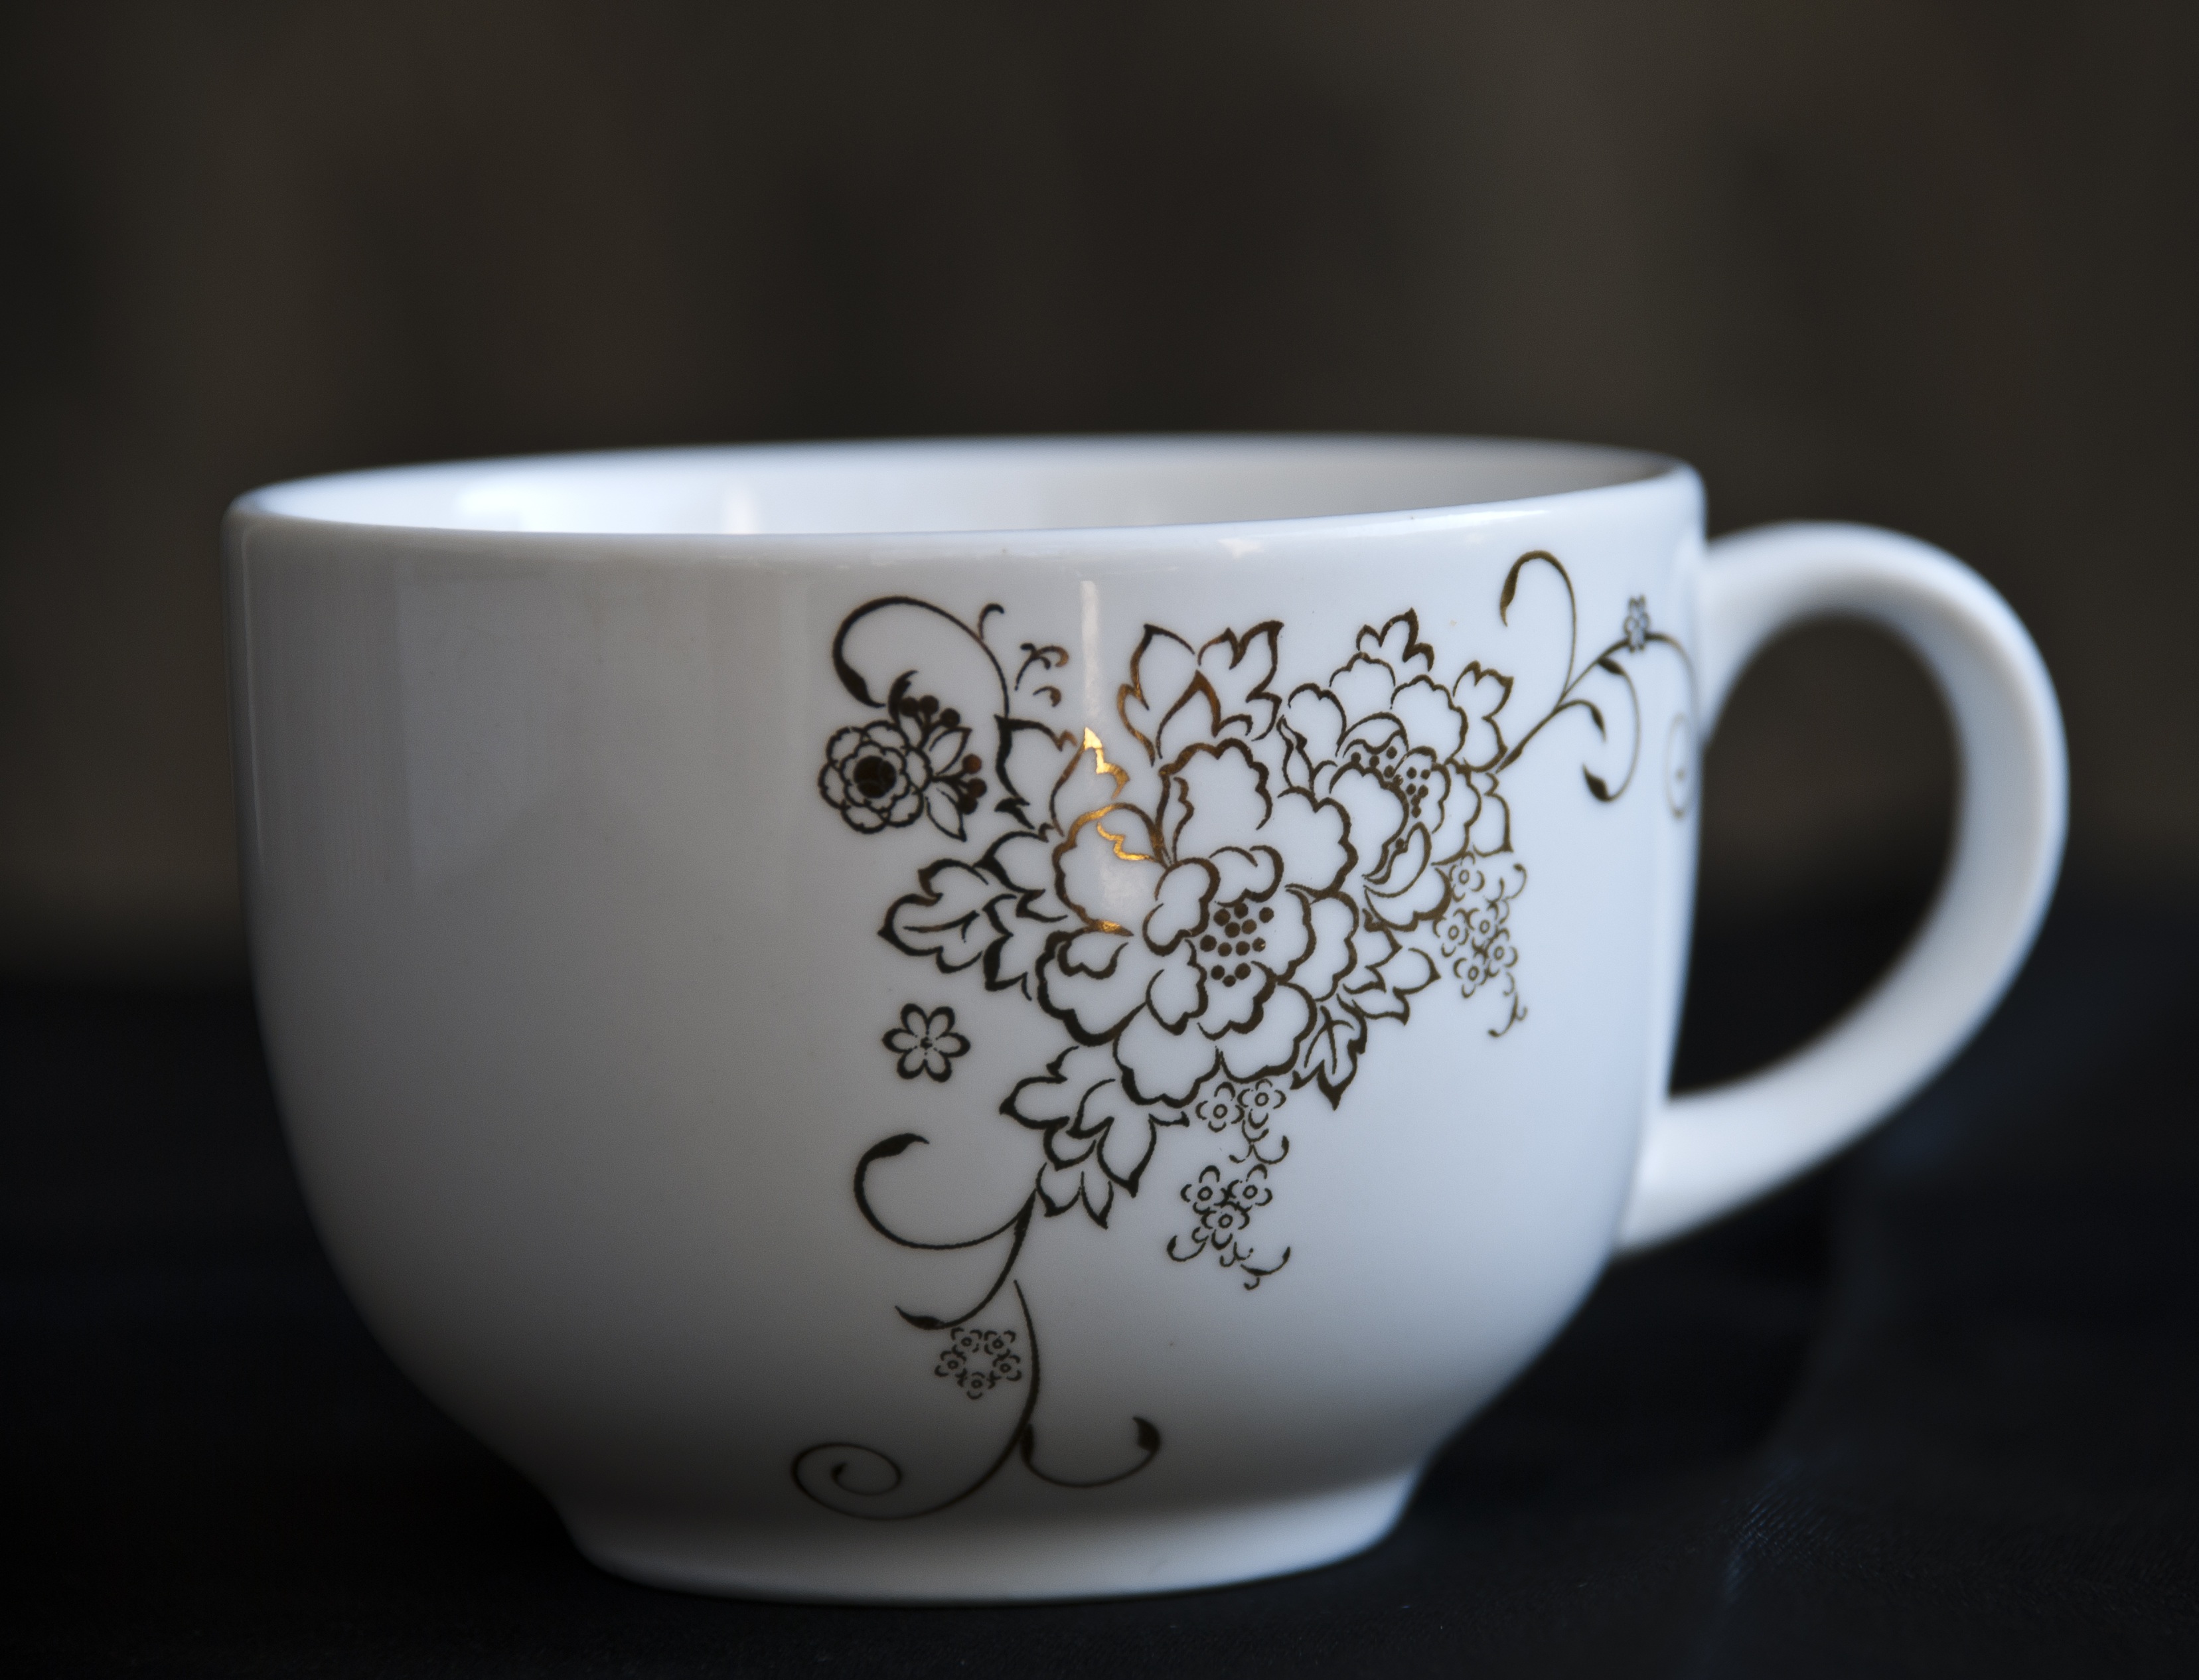
tea, cup, vessel, saucer, ceramic, kitchen, mug, coffee cup, tableware, font, porcelain, crockery, dishware, product design, drinkware, serveware, china clay, china ware, bone china